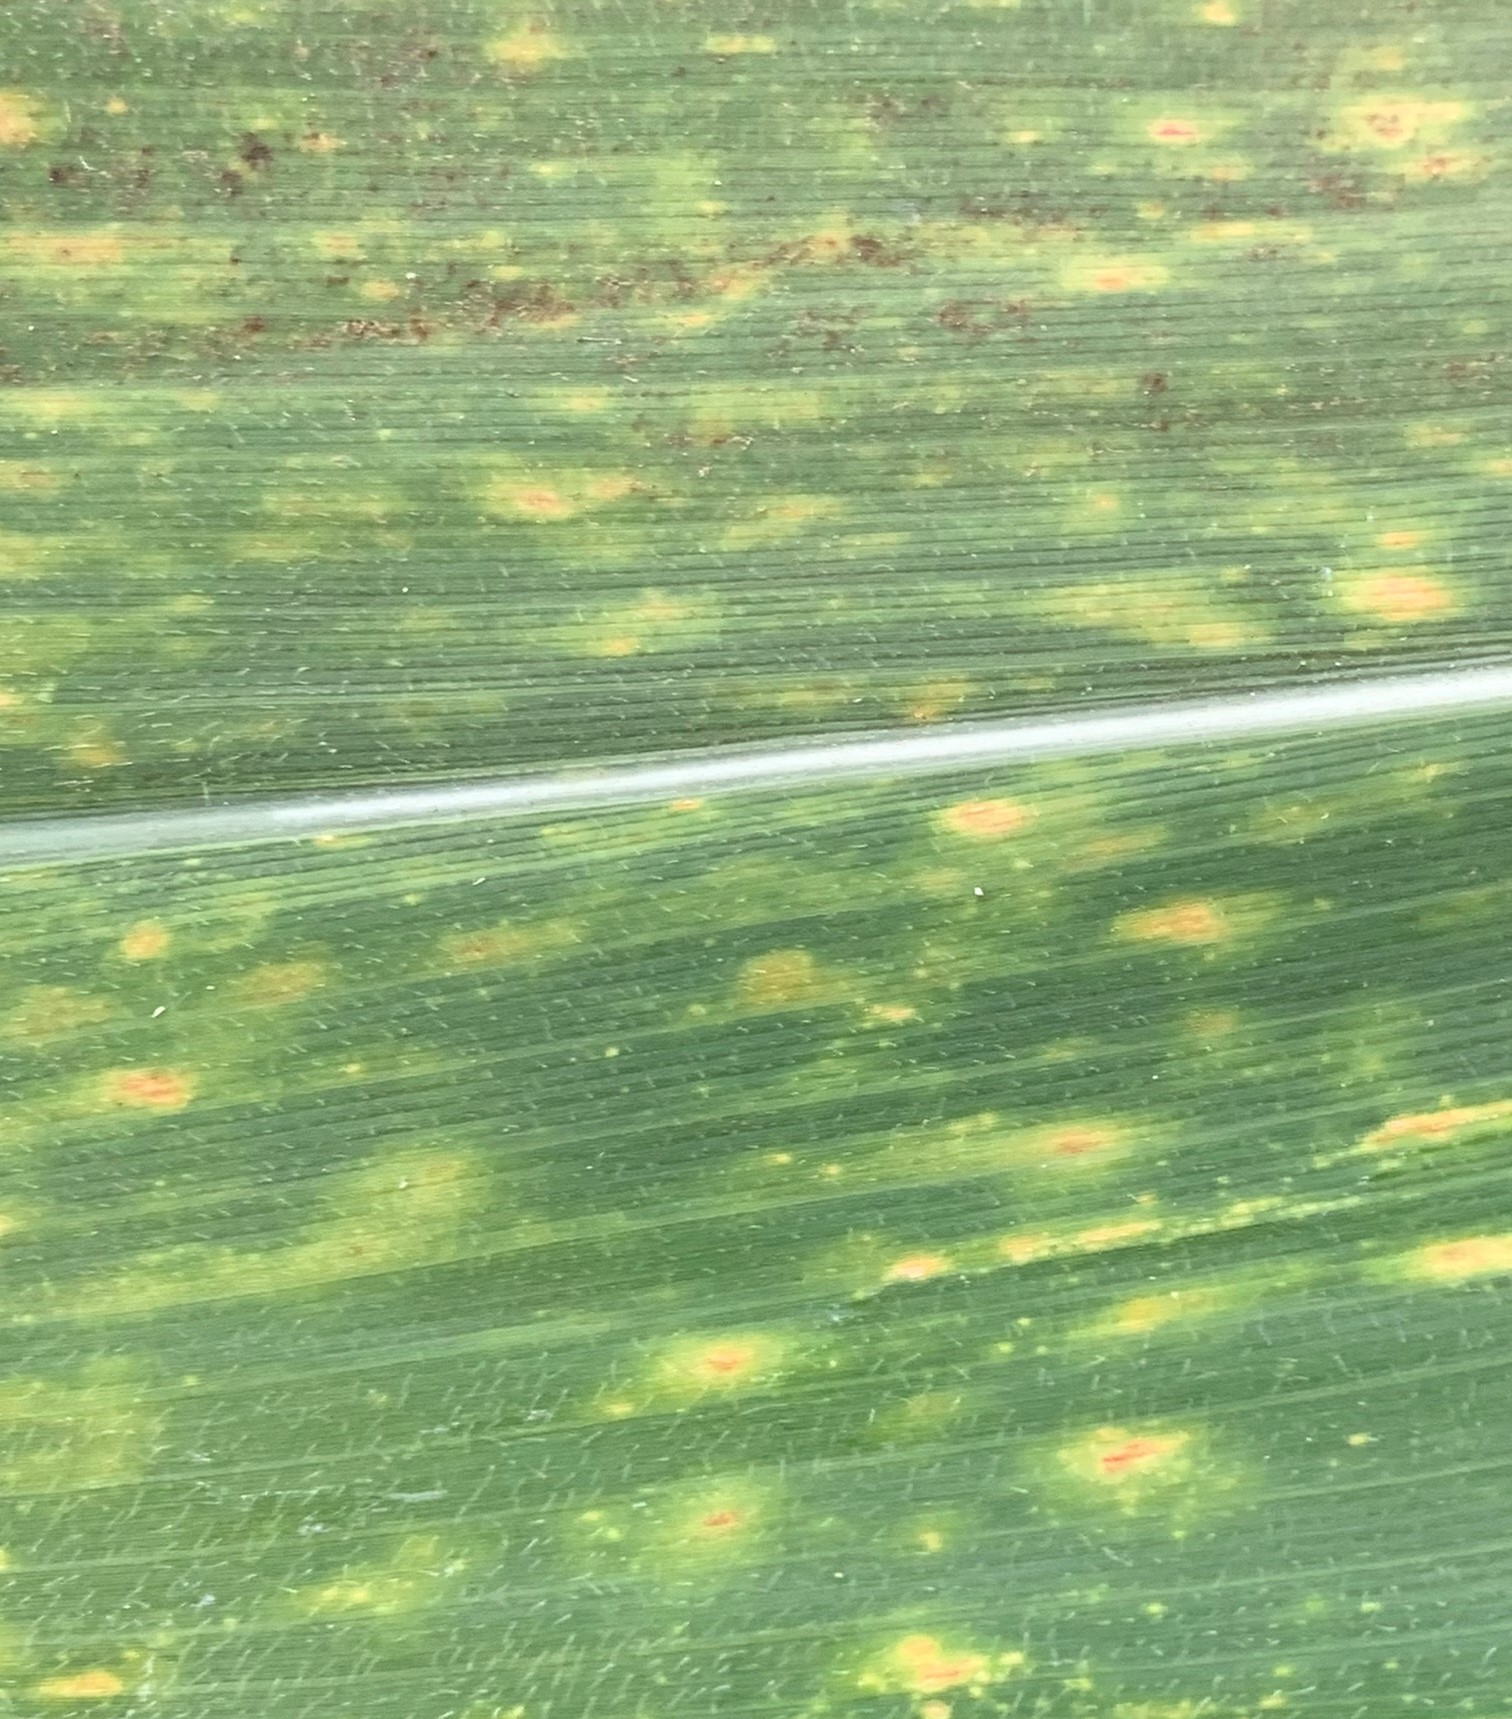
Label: MLN